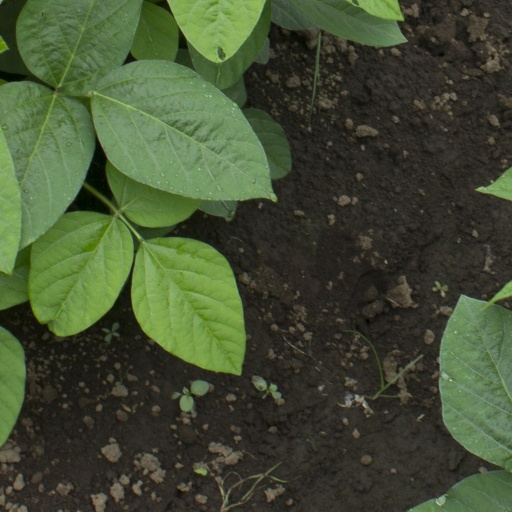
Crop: soybean